Flavin prenyltransferase (UbiX)

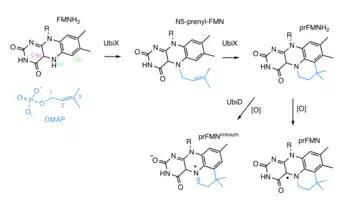

"P.aeruginosa" UbiX (PaUbiX) crystal structures revealed the DMAP substrate is positioned directly above the FMN isoalloxazine ring and that the N5-C1’ dimethylallyl adduct forms first as a prerequisite to formation of the C6-C3’ bond and creation of the fourth non-aromatic ring (Figure.1). Several conserved residues were found to be binding the DMAP phosphate group with the residue E140 suggested to act as a proton donor to enhance the phosphate leaving group. The study suggested that the two residues S15 and E49 play an important role in N5 deprotonation and N5-C1’ bond formation (Figure 1), the mutation E49Q severely affected PaUbiX’s ability to activate AnFdc1 and crystal structures of E49Q did not reveal a N5-C1’ bond within 1–5 seconds following reduction and rapid freezing, in contrast to wild type (WT) PaUbiX for which the N5-C1’ bond was observed within 1–5 seconds. This study was unable to trap any intermediates during formation of the C3’-C6 bond, but suggested C6 nucleophilic attack on the C3’ carbocation occurs concomitant with or following protonation of the C2’ via the bound phosphate. The resultant cyclohexadiene adduct was then postulated to form the final product via aromatisation concomitant with proton abstraction via S15 and E49. The mechanism suggested for PaUbiX is shown in Figure 1.